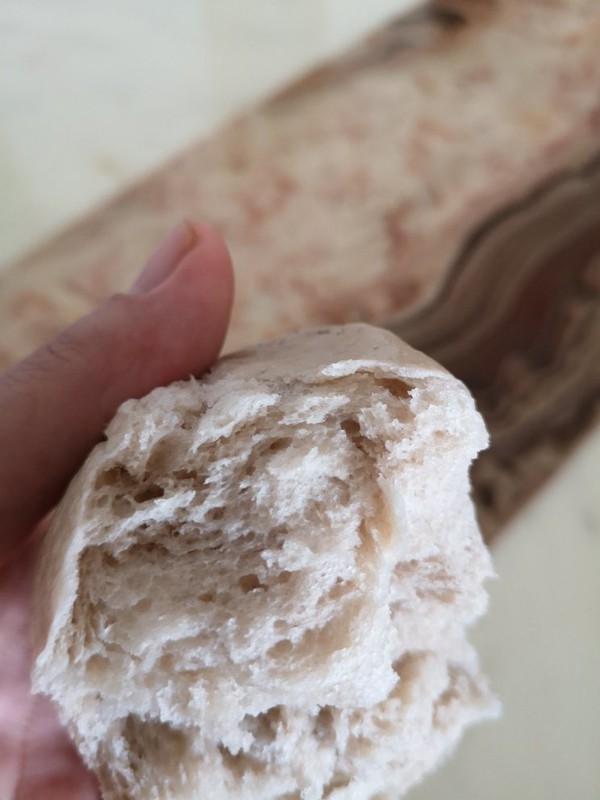
Label: trash